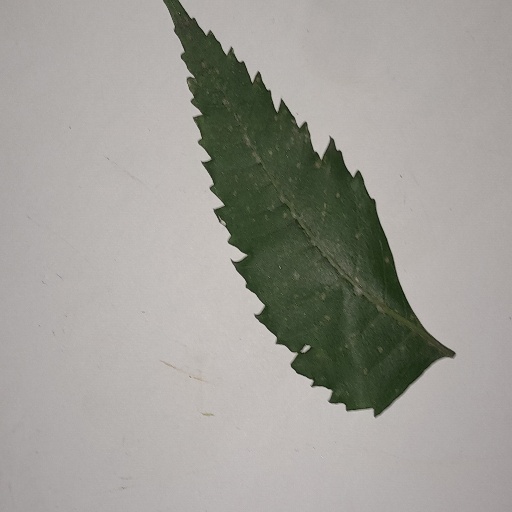
Species: Neem
Leaf condition: Powdery Mildew